Chirang district

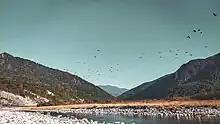
Dark view Kalamati

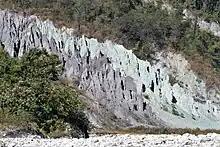
kalamati colorful hill

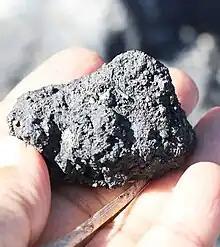
Black stone

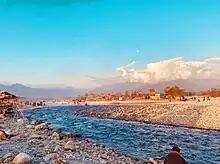
Mwnabili Evening shadow

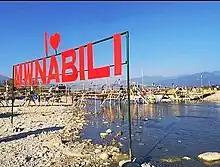
Mwnabili picnic spot

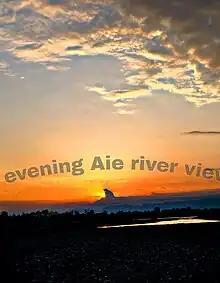
Aie river evening shadow

All the college's and higher educational institutions are Affiliated to Bodoland University.